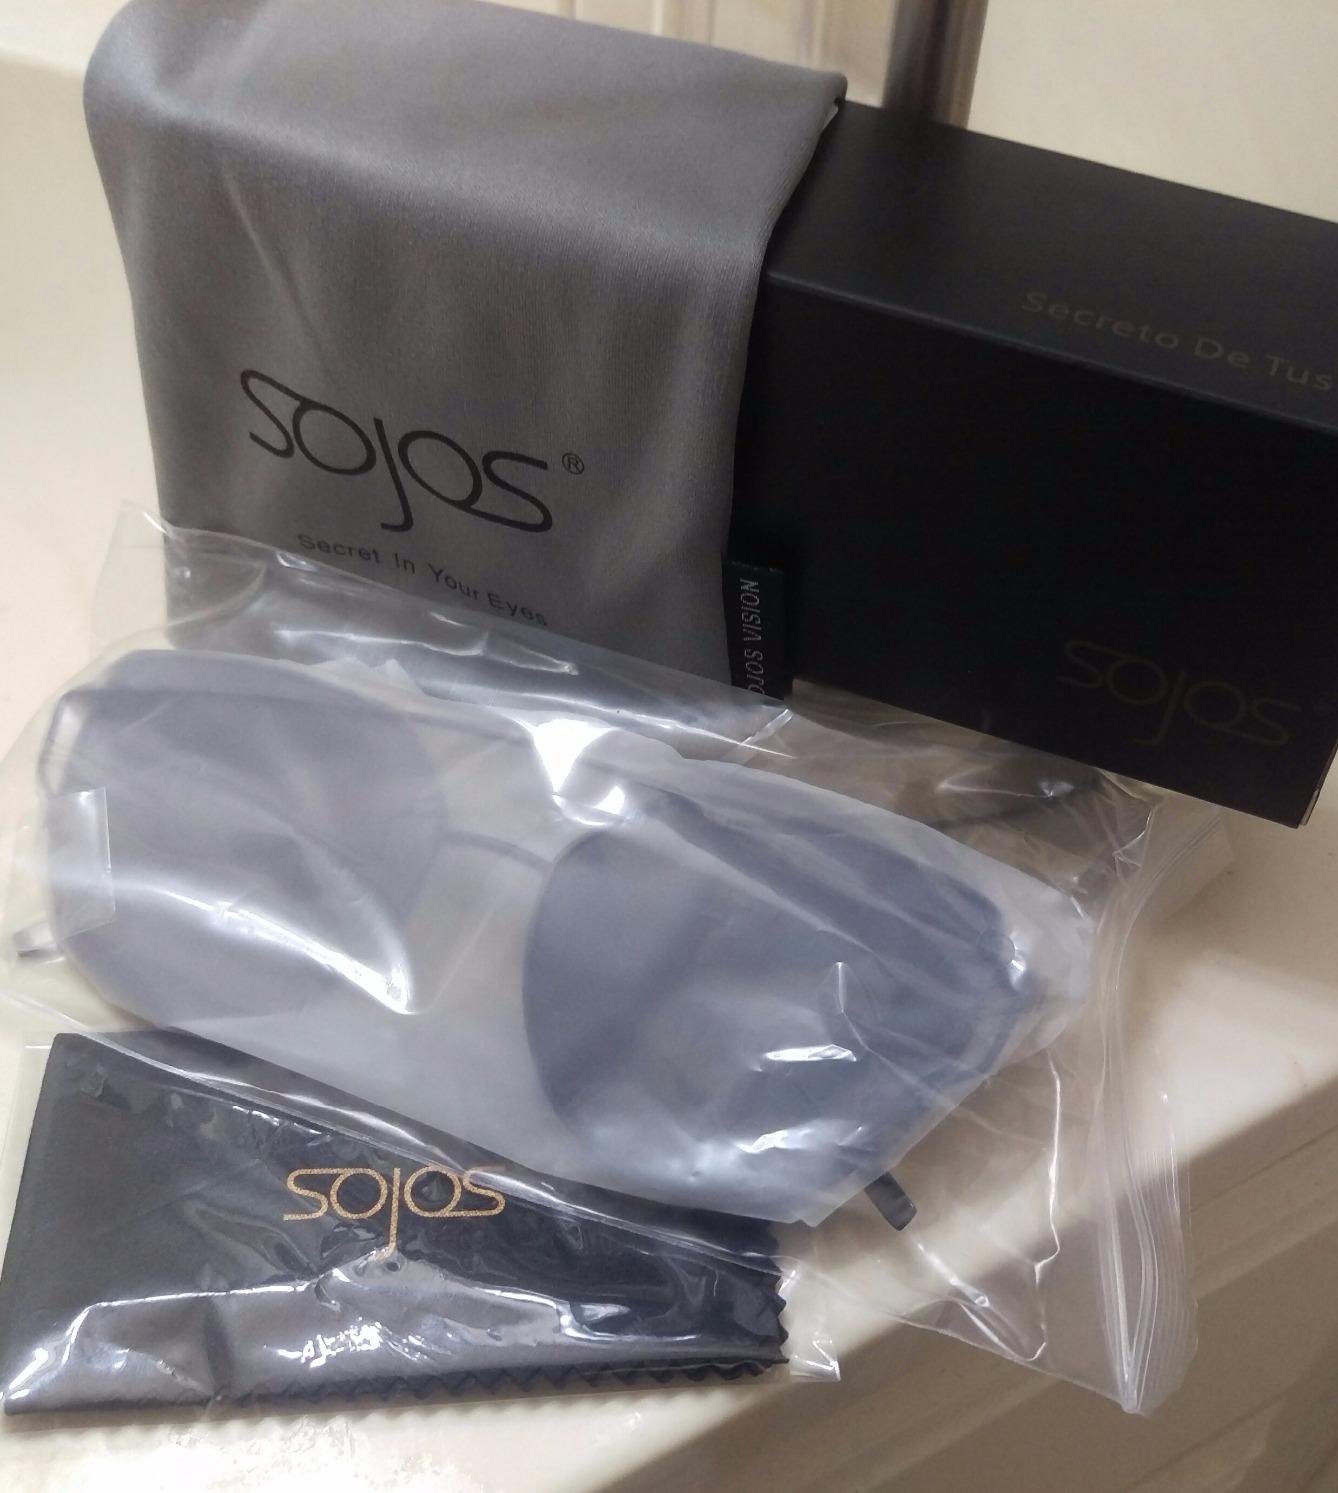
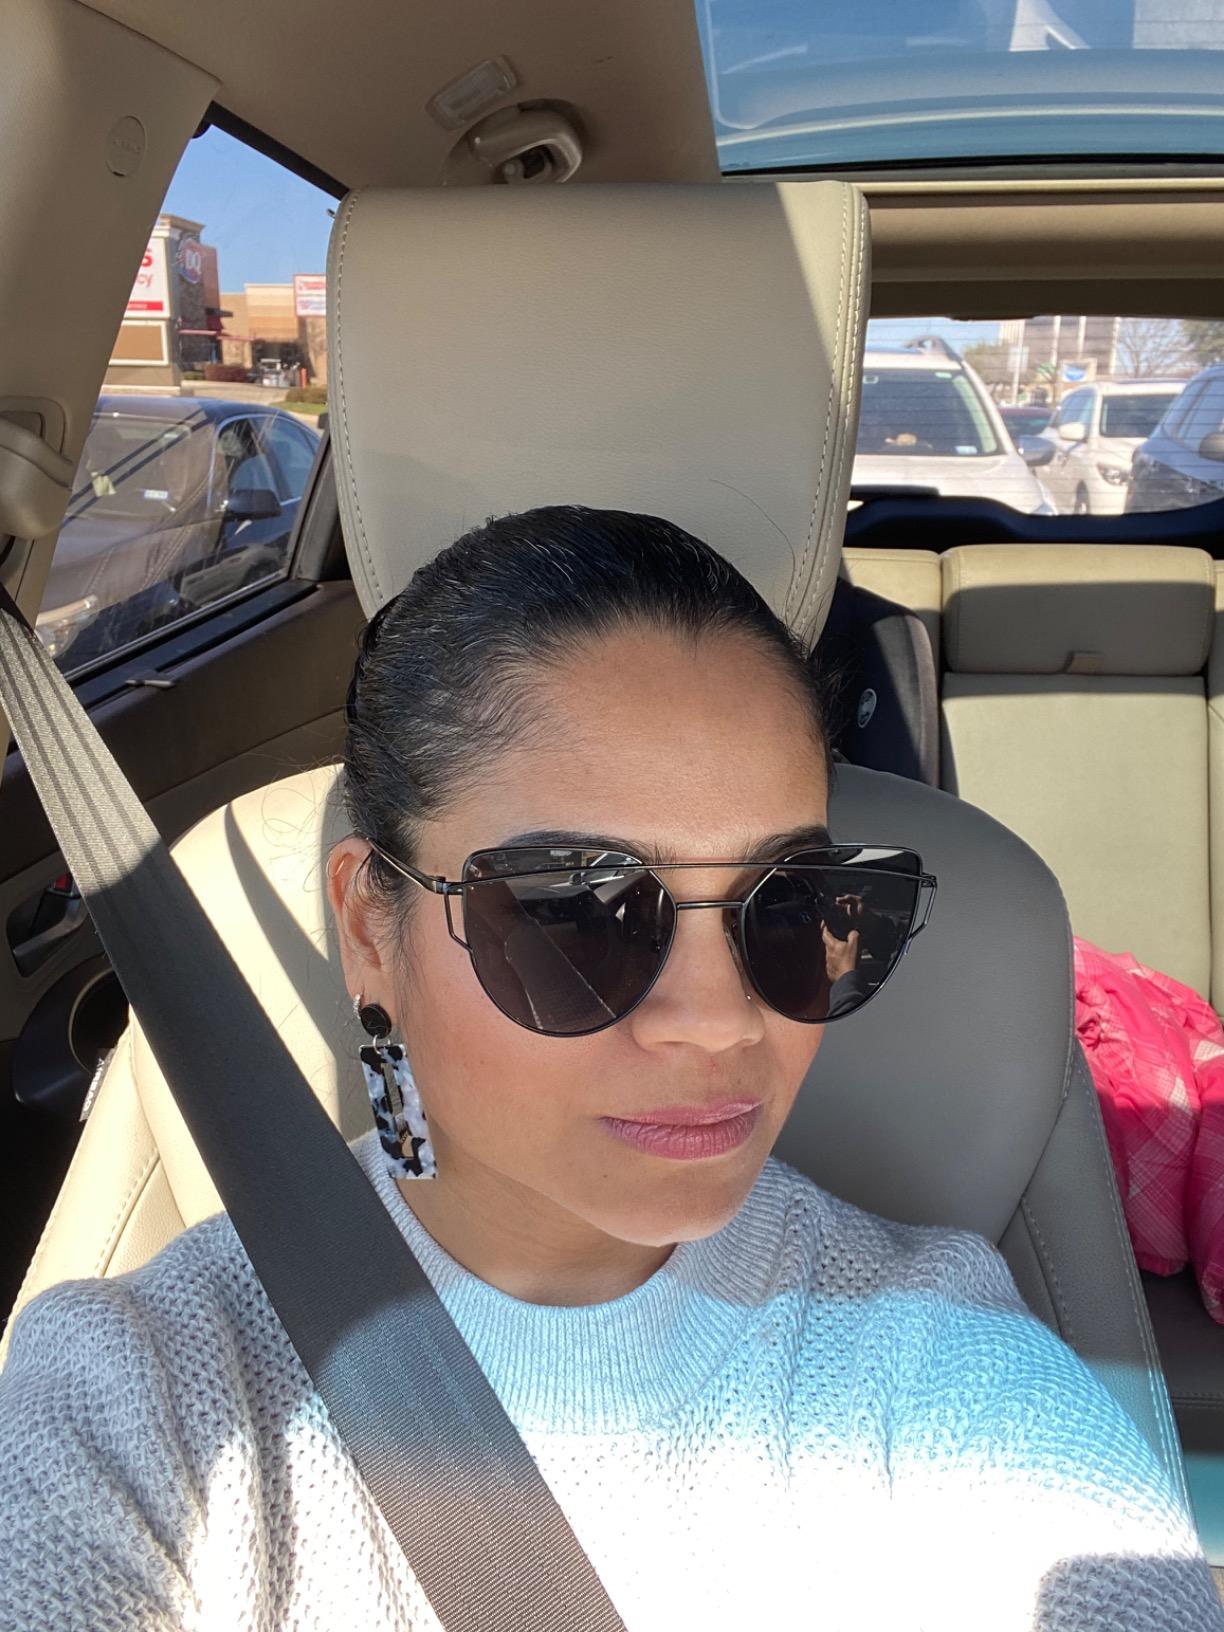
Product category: accessories_sunglasses
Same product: yes